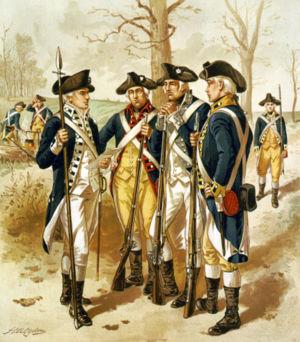
L’armée continentale est le nom donné aux troupes des treize colonies américaines, placées sous commandement unique, celui de George Washington, et qui combattent l'Empire britannique pendant la guerre d'indépendance des États-Unis. Le Congrès continental crée cette armée le 14 juin 1775 et la dissout en 1783 après la signature du traité de Paris. Le Congrès des États-Unis la remplace cette même année par l’Armée des États-Unis.
Cette page concerne des événements d'actualité qui se sont produits durant l'année 1779 du calendrier grégorien aux États-Unis.